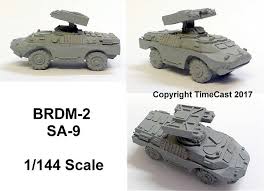
Label: BRDM